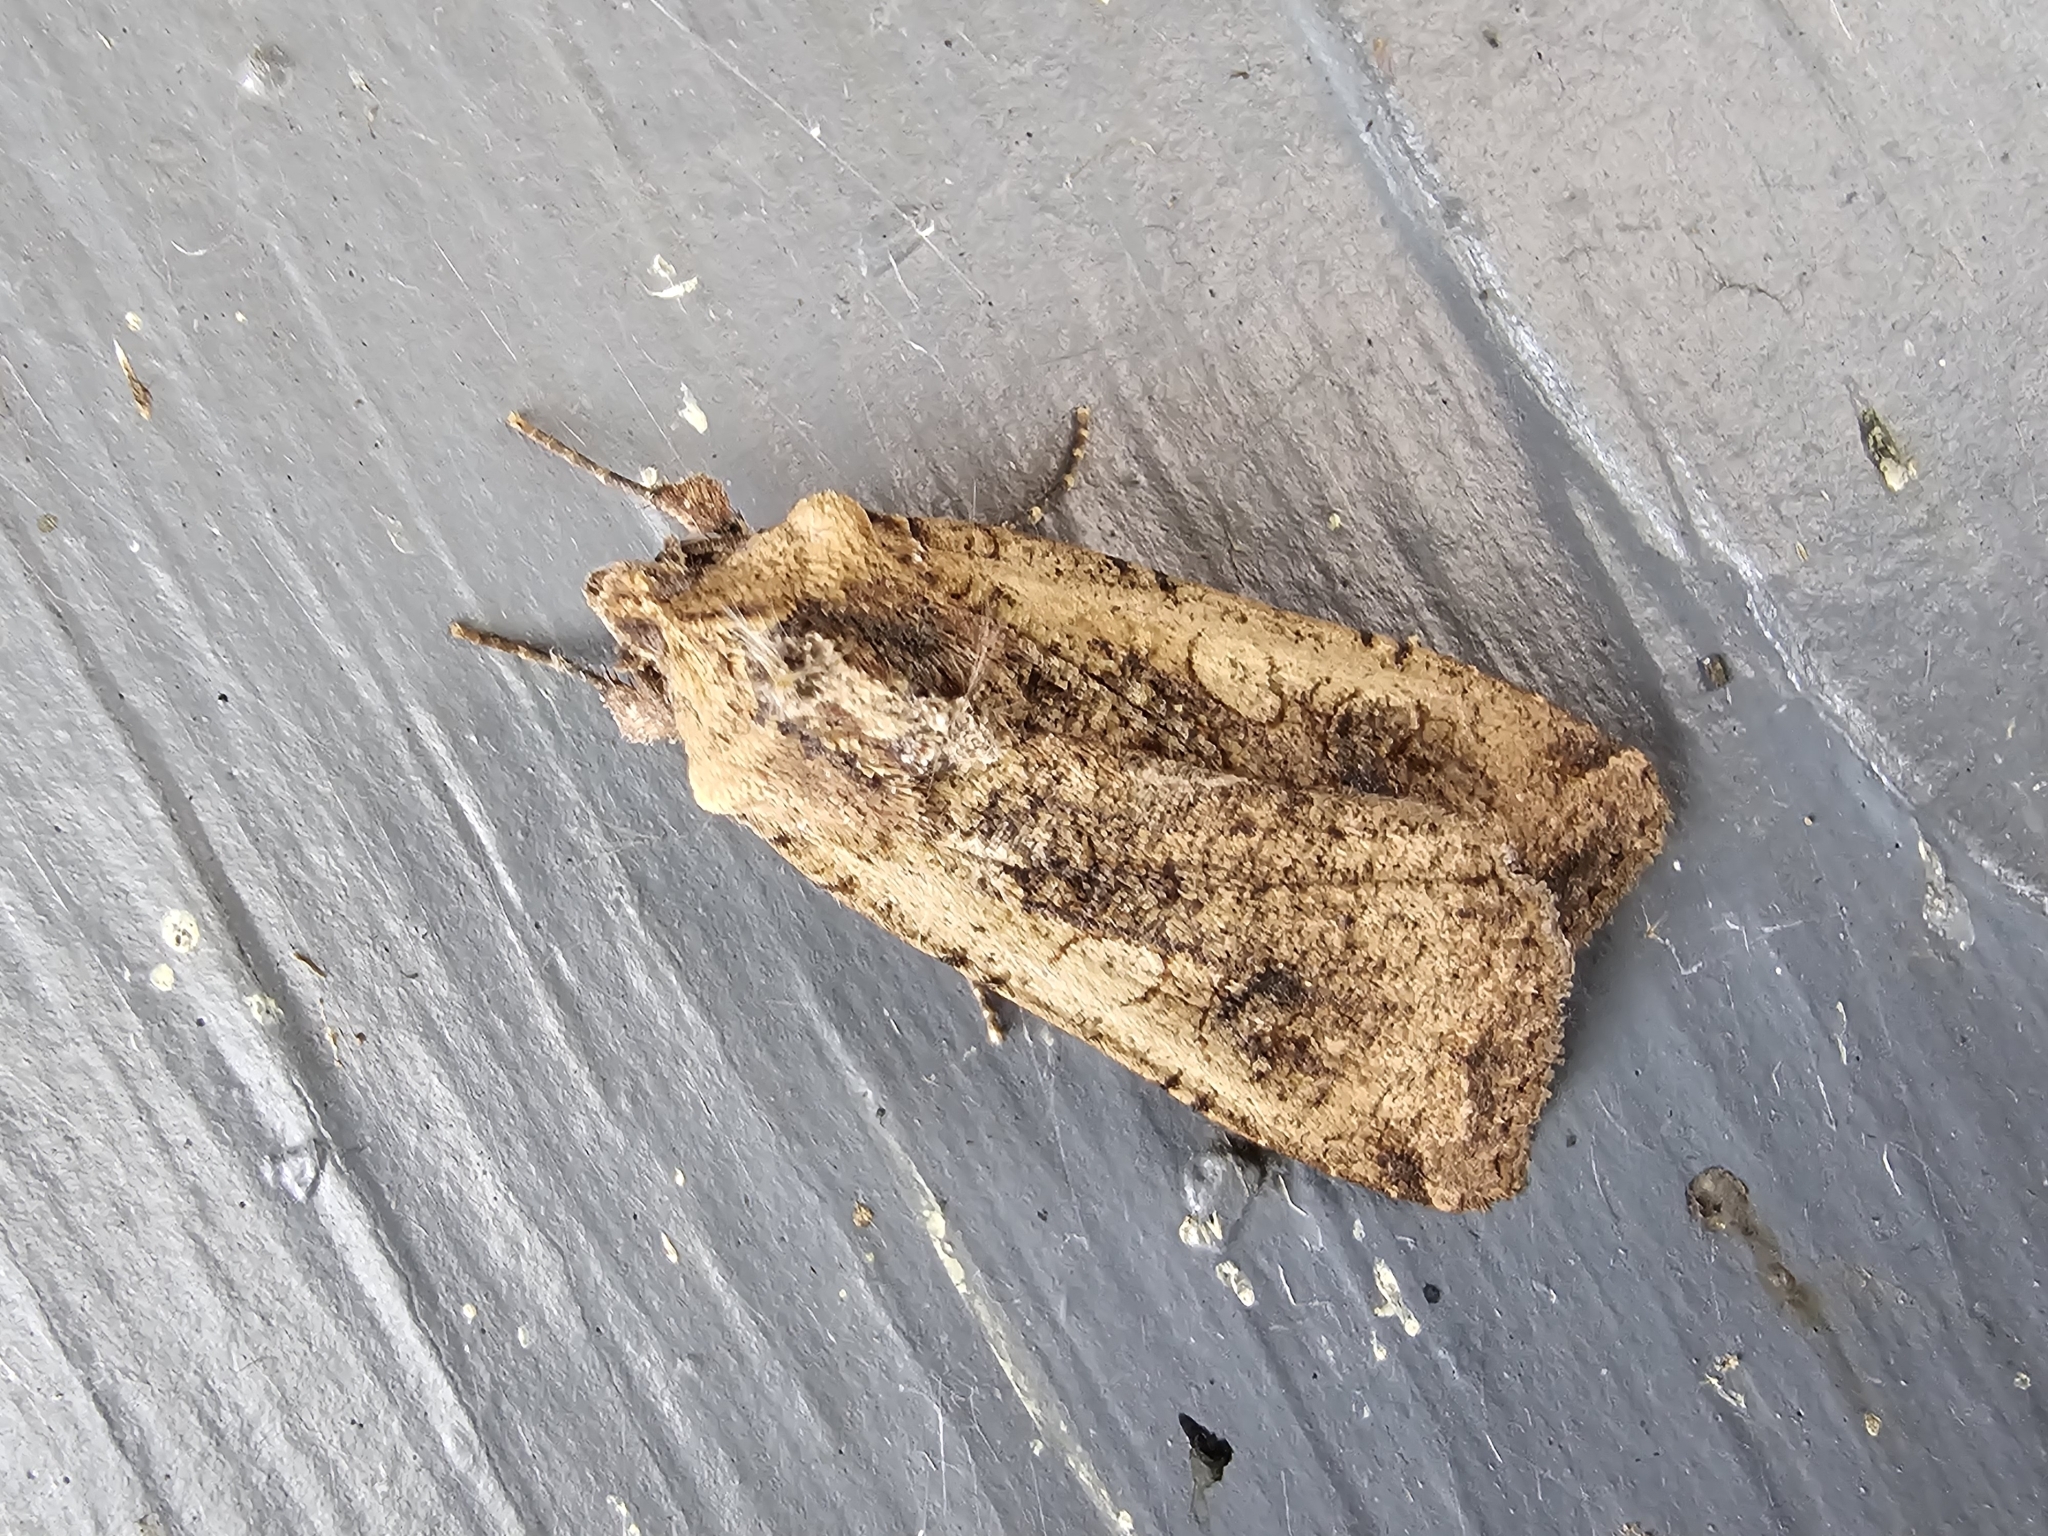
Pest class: cutworms